Sydney Middleton

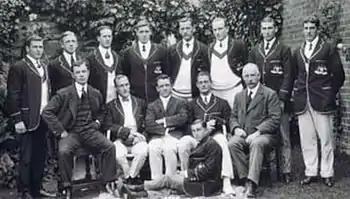
Middleton (backrow 3rd from right) with the 1912 Aust Olympic VIII, incl reserves & selectors.

In 1912, he was a member of the Australian men's eight, which, racing as a Sydney Rowing Club entrant, won the Grand Challenge Cup on the River Thames at the Henley Royal Regatta. The eight then moved to Stockholm for the 1912 Summer Olympics, where after beating a Swedish eight in the first round they were beaten by a Great British crew in the second round - the same Leander eight they'd beaten at Henley a few weeks earlier.